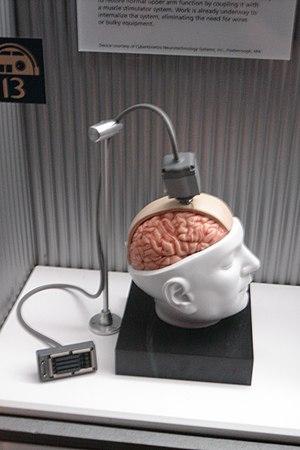
Une interface neuronale directe - abrégée IND ou BCI ou encore ICM est une interface de communication directe entre un cerveau et un dispositif externe. Ces systèmes peuvent être conçus dans le but d'étudier le cerveau, d'assister, améliorer ou réparer des fonctions humaines de cognition ou d'action défaillantes.